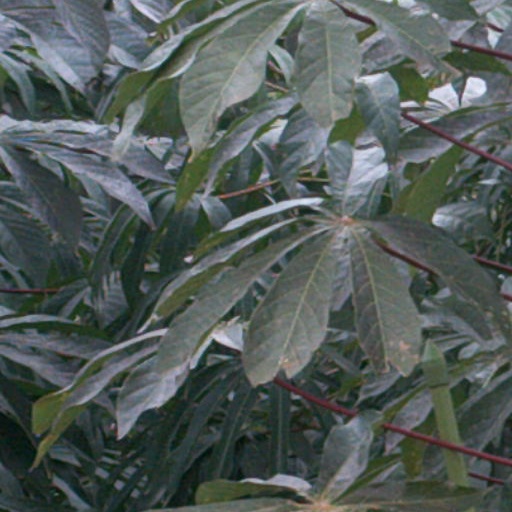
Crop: cassava